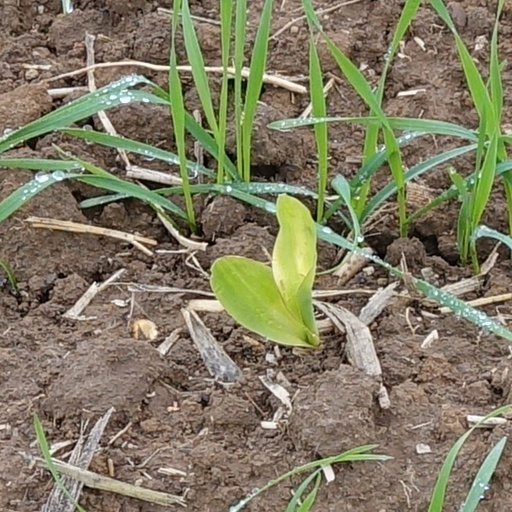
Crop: wheat